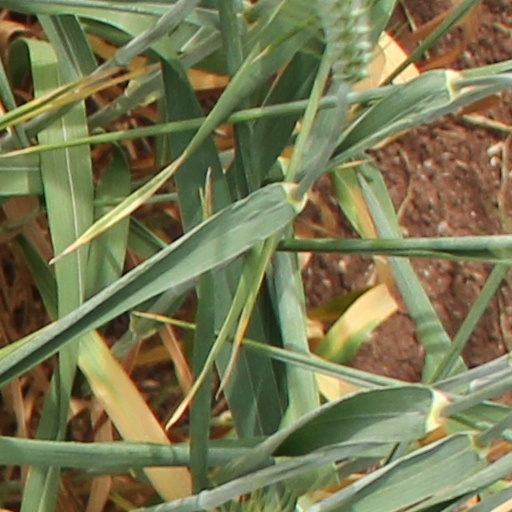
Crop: wheat